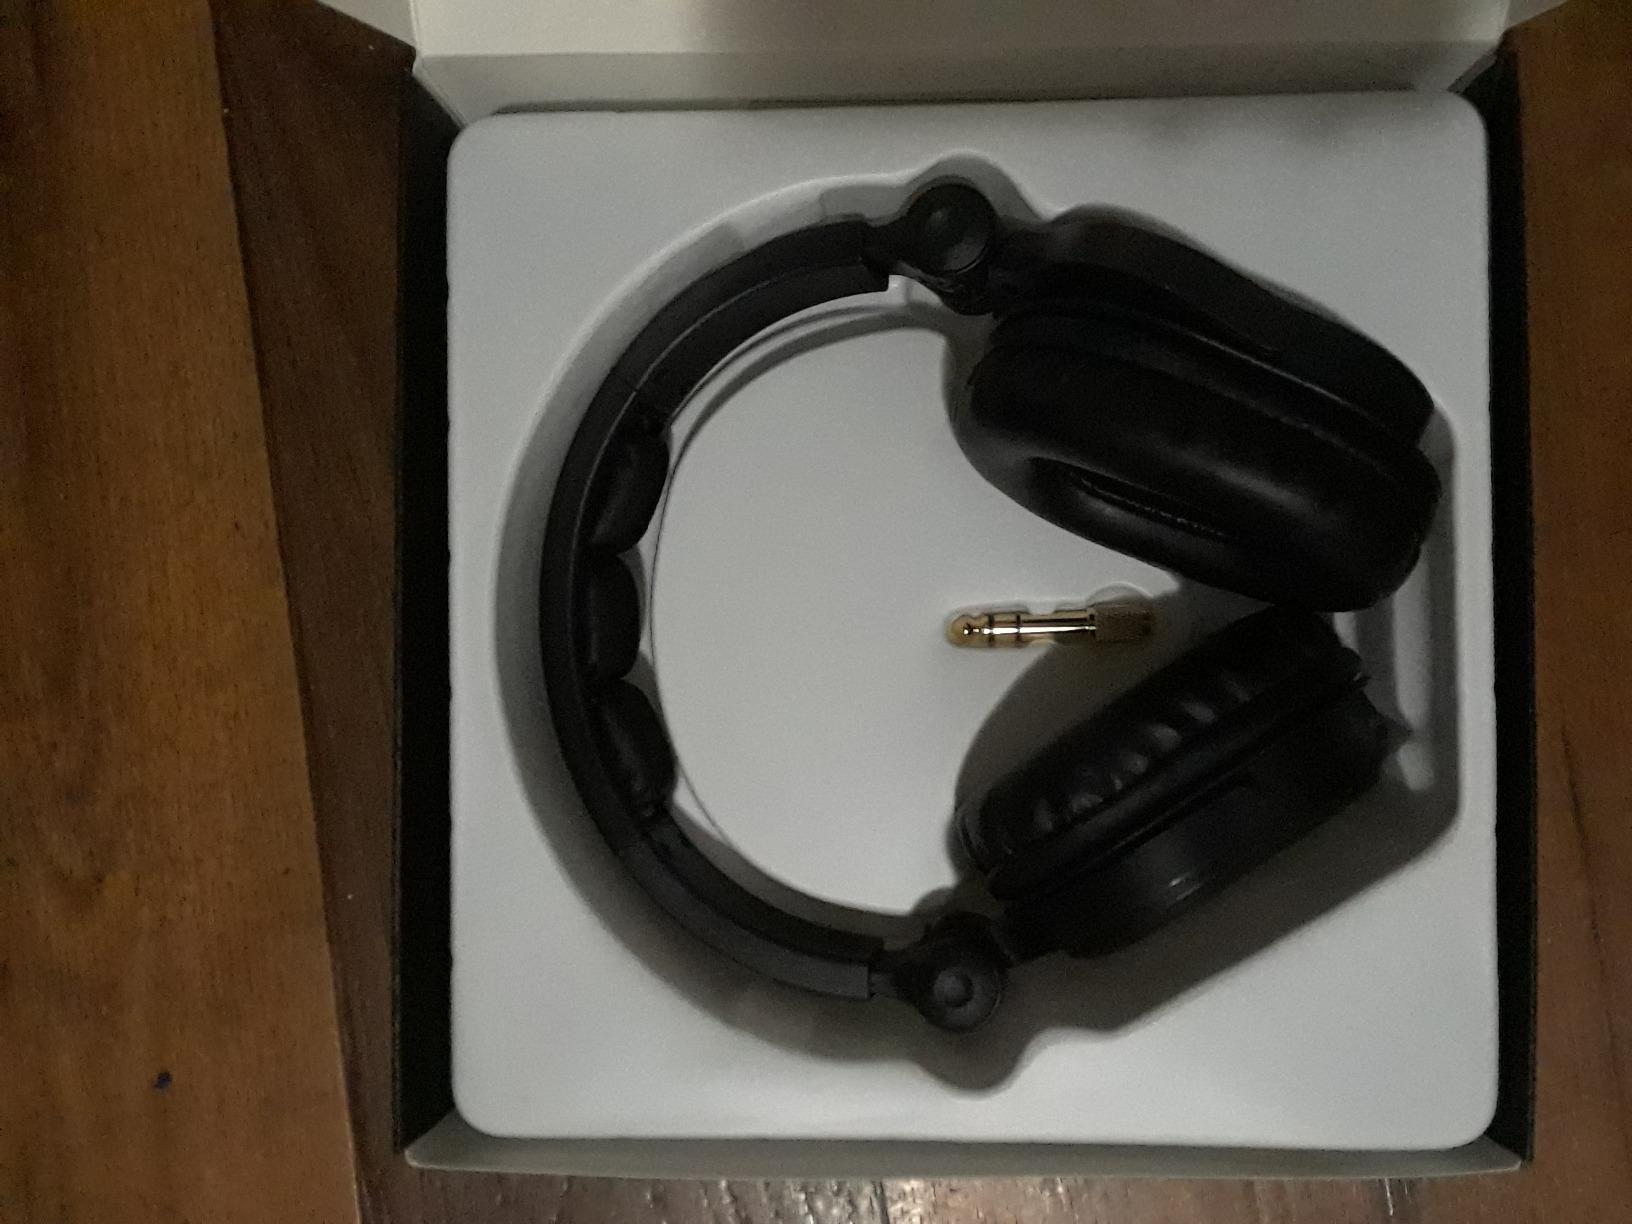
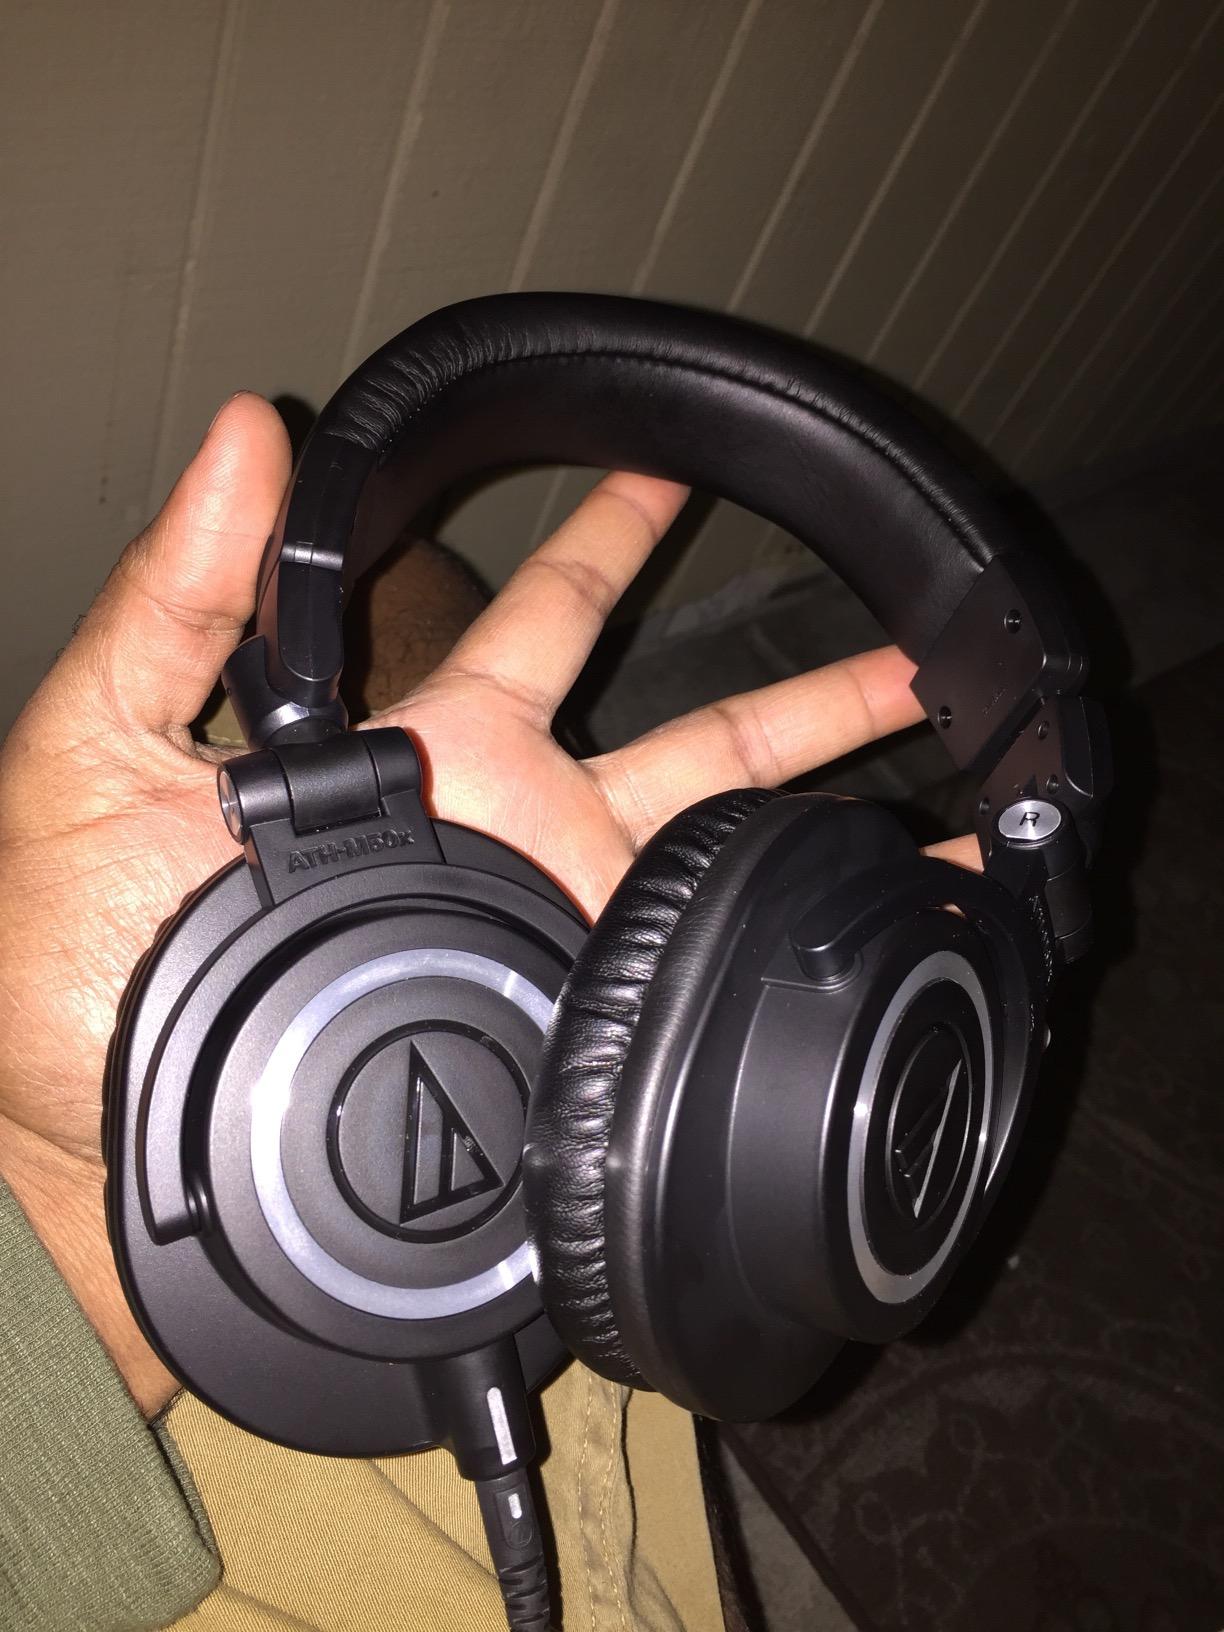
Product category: headphones
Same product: no